Guatemala at the 2008 Summer Olympics

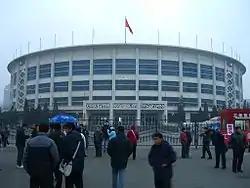
The Workers' Indoor Arena, where Valenzuela and other boxers participated in their events.

Guatemala qualified one boxer for the Olympic boxing tournament. Eddie Valenzuela Barrillas qualified for the flyweight class at the second Americas qualifying tournament, competing in the Beijing Olympics as the only boxer representing Guatemala. Born in 1982 in Guatemala City, the national capital, Valenzuela was 25 years old at the time he entered Beijing as a competitor in the men's flyweight class, which includes athletes below 51 kilograms in weight. He had not previously competed at any Olympic games. The preliminary round of the event took place on August 12, and Valenzuela participated in the ninth bout of the event. He was paired with Thai boxer Somjit Jongjohor. While managing to score a single punch on Jongjohor, the Thai athlete scored six on Valenzuela and defeated him. While Valenzuela did not progress to later rounds, Jongjohor eventually won the gold medal in the event.